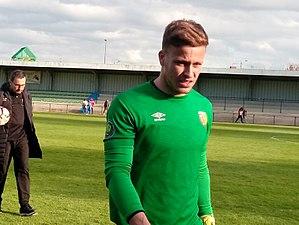
Valentin Belon lors du match Lens B / Entente SSG, comptant pour la vingt-septième journée du Championnat de CFA 2016-2017, le 22 avril 2017.